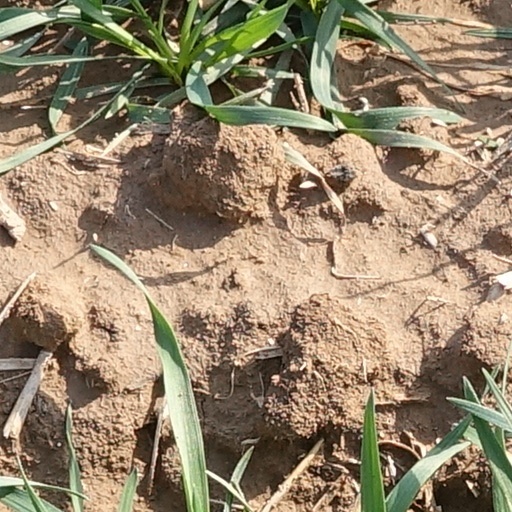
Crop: wheat